Chaplain of the United States House of Representatives

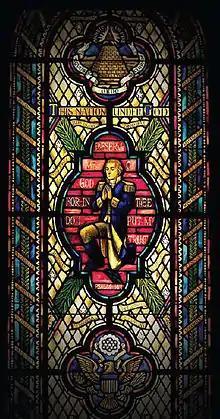
Stained glass window of George Washington in prayer, Capitol Prayer Room

The chaplain of the United States House of Representatives is chosen to "perform ceremonial, symbolic, and pastoral duties". These responsibilities include opening House sessions with a prayer or coordinating the delivery of the prayer by guest chaplains recommended by members of the House.